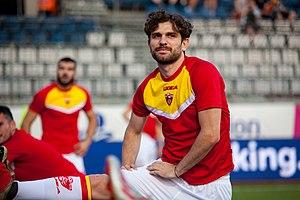
Boris Kopitović, né le 17 septembre 1994 à Podgorica au Monténégro, est un footballeur international monténégrin qui joue au poste de défenseur central au BATE Borisov.